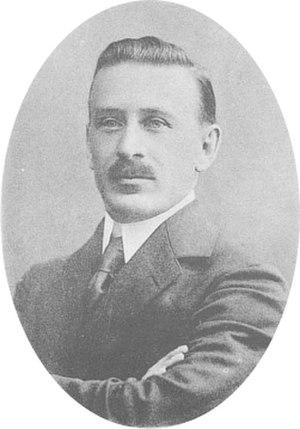
Boris Vassilievitch Zvorykine, ou Zworykine, né le 19 septembre 1872 à Moscou et mort en 1942 ou 1945 en région parisienne, est un peintre, illustrateur, peintre d'icônes et traducteur russe, diplômé de l'École des Beaux-arts de Moscou.